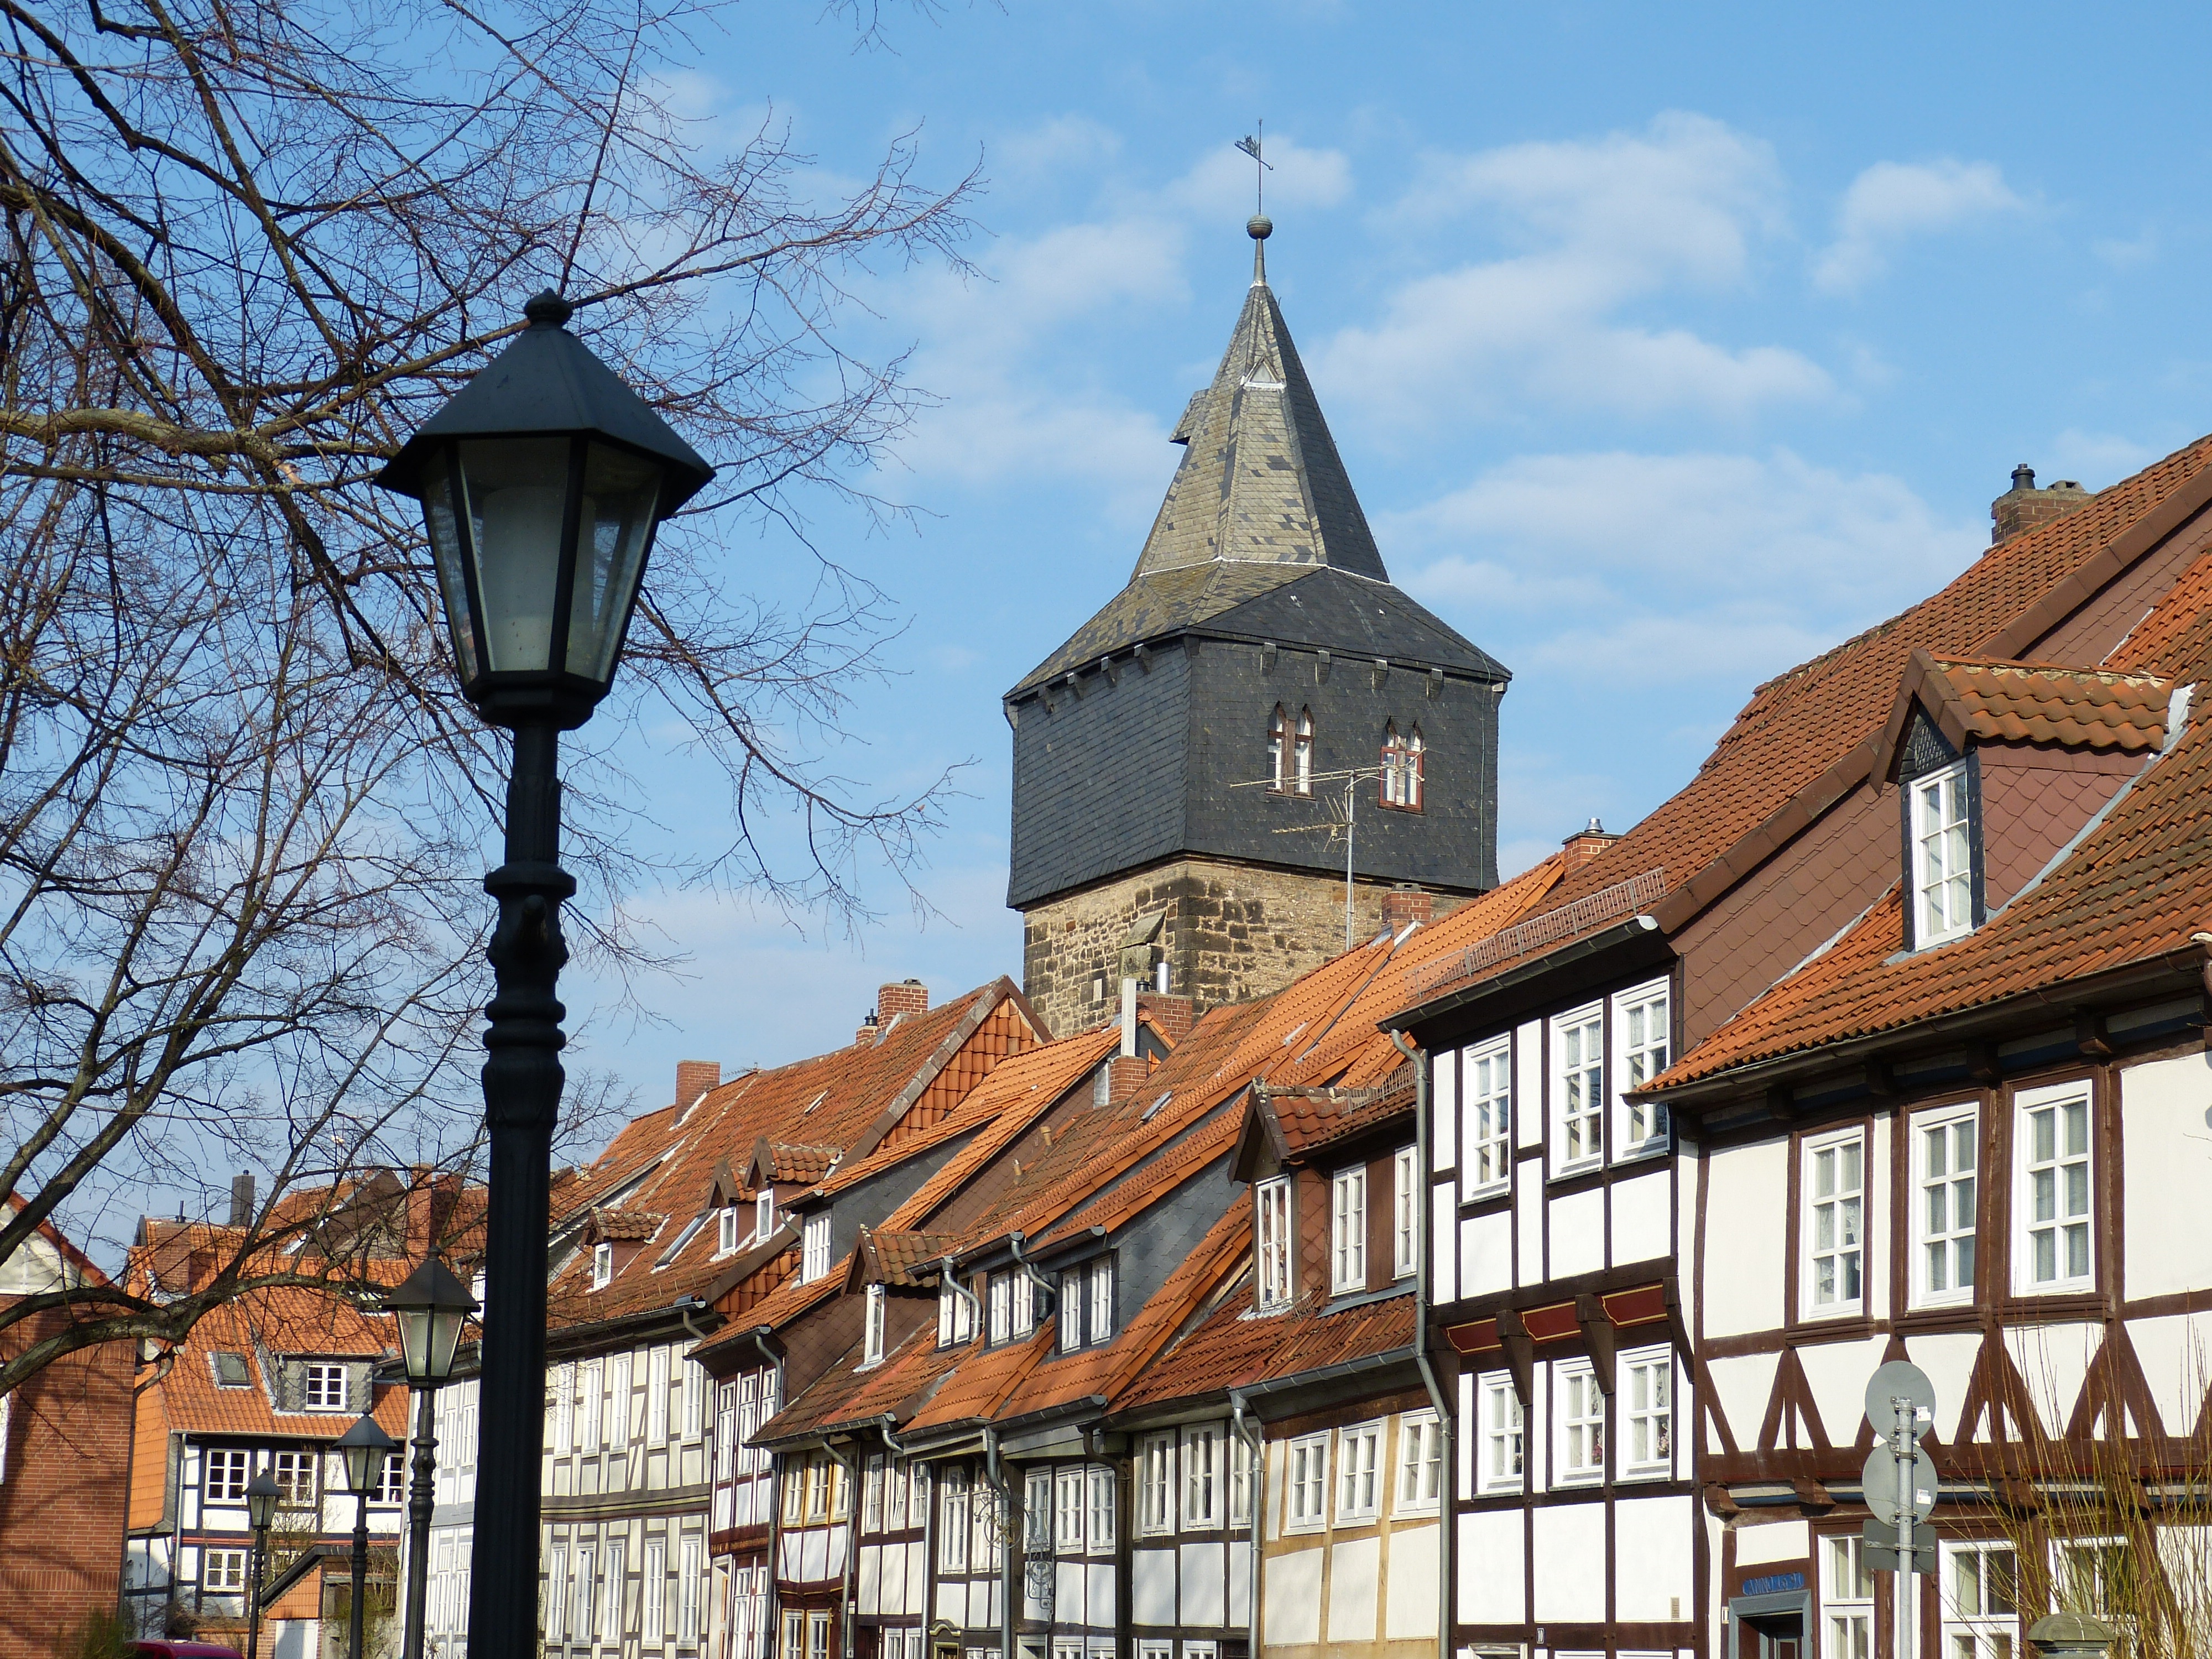
town, building, city, lantern, tower, facade, church, lamp, place of worship, slate, old town, historically, middle ages, neighbourhood, lower saxony, city gate, fachwerkhaus, truss, hildesheim germany